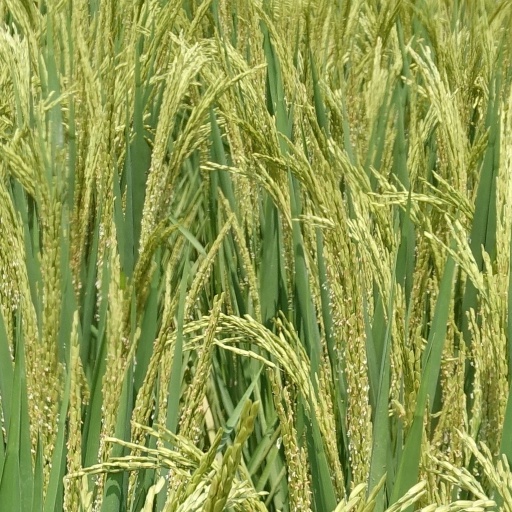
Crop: rice